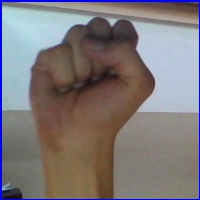
Letra: S